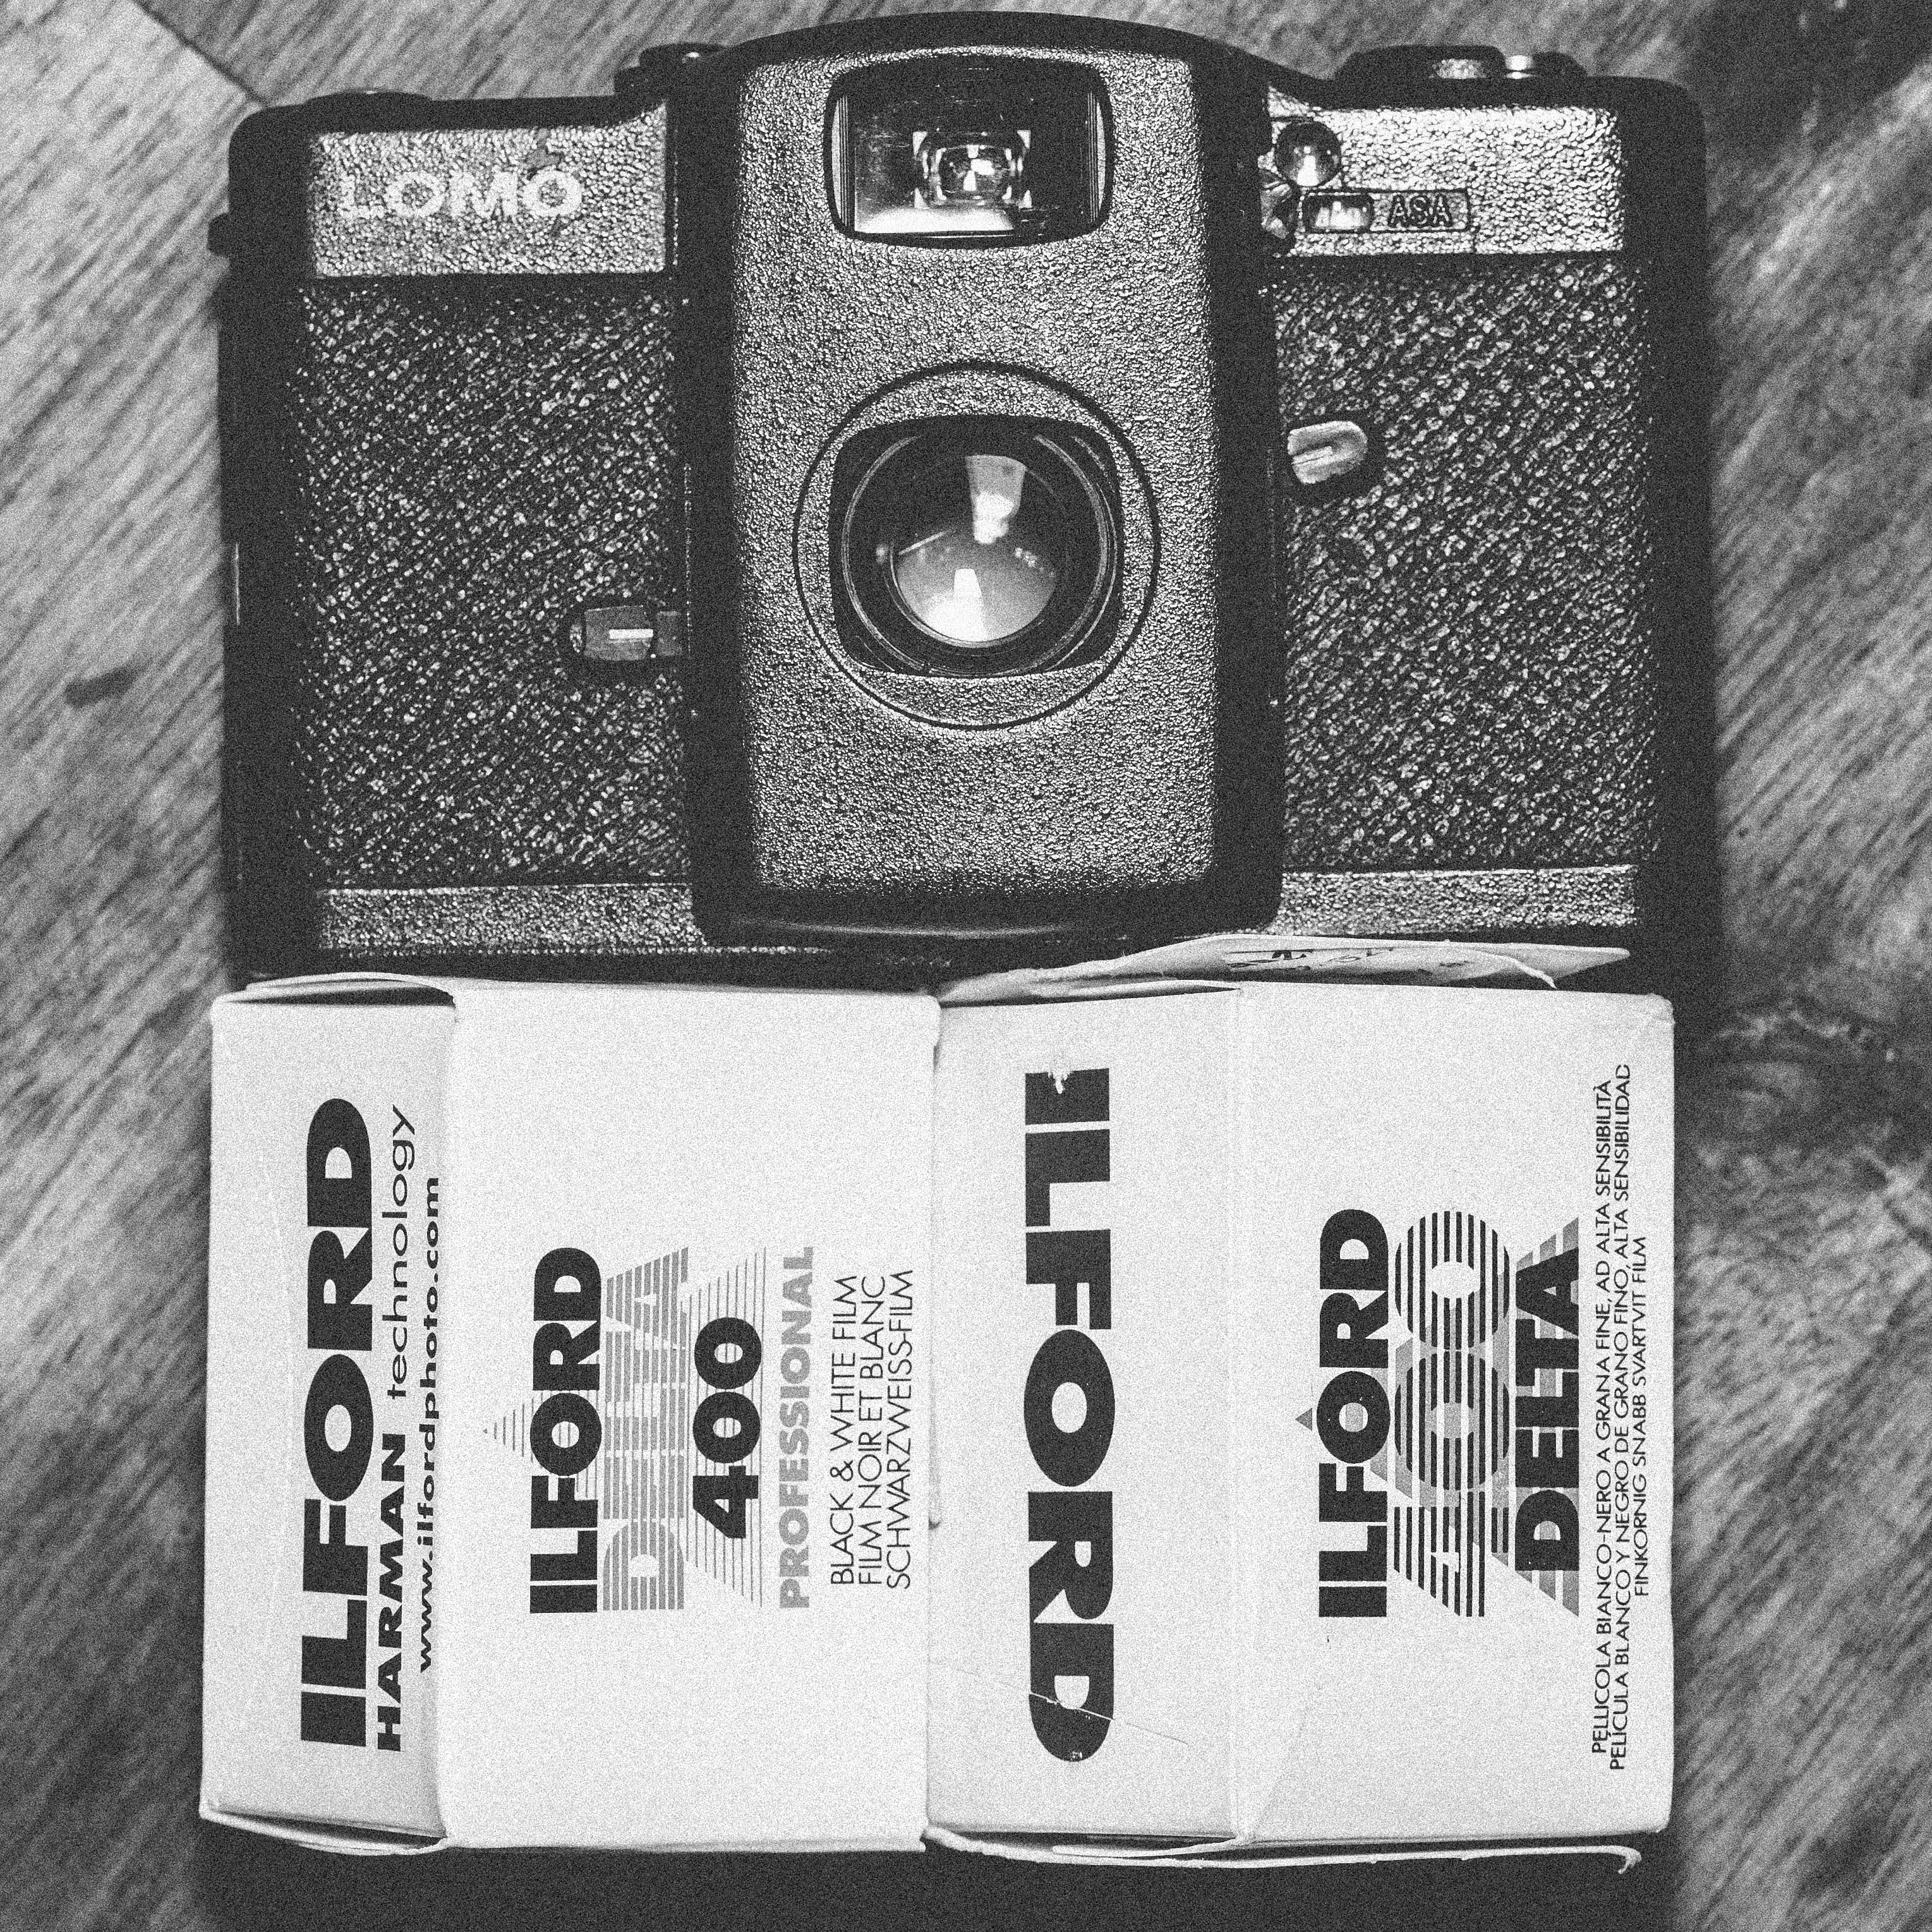
camera, cameras optics, camera accessory, digital camera, photography, Point and shoot camera, camera lens